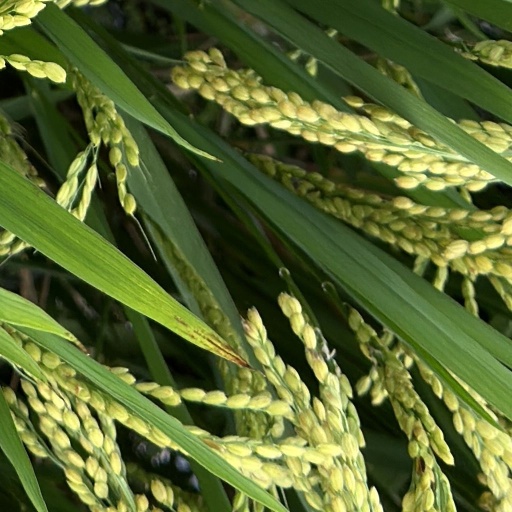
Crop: rice